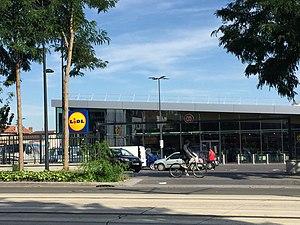
Vue de la façade du supermarché Lidl de Pierrefitte-sur-Seine, le long de l'ex-RN1 en août 2019.
Pierrefitte-sur-Seine est une commune de la Seine-Saint-Denis, située entre Saint-Denis et le département du Val-d'Oise en région Île-de-France. Elle fait partie de l'EPT Plaine Commune et de la Métropole du Grand Paris.